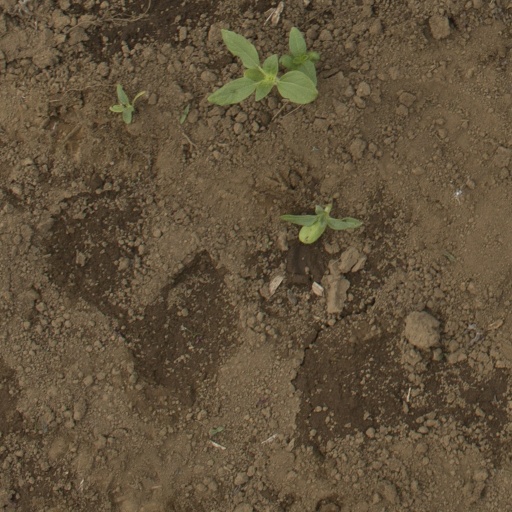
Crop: Jerusalem artichoke